The Exorcist

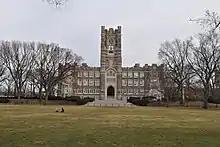
Several scenes were shot in the basement of Fordham's Keating Hall.

Many Georgetown locations, on and off-campus, were used. Burstyn's first scene, where she lectures the protesters, was shot on the steps of Healy Hall; she is also seen walking down the steps of Lauinger Library. Other scenes used the interiors of Dahlgren Chapel and the university president's office, used as the archbishop's office. One scene was filmed in The Tombs, a popular local pub.